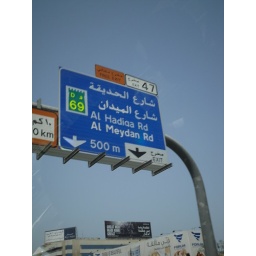
A random street sign in Dubai.